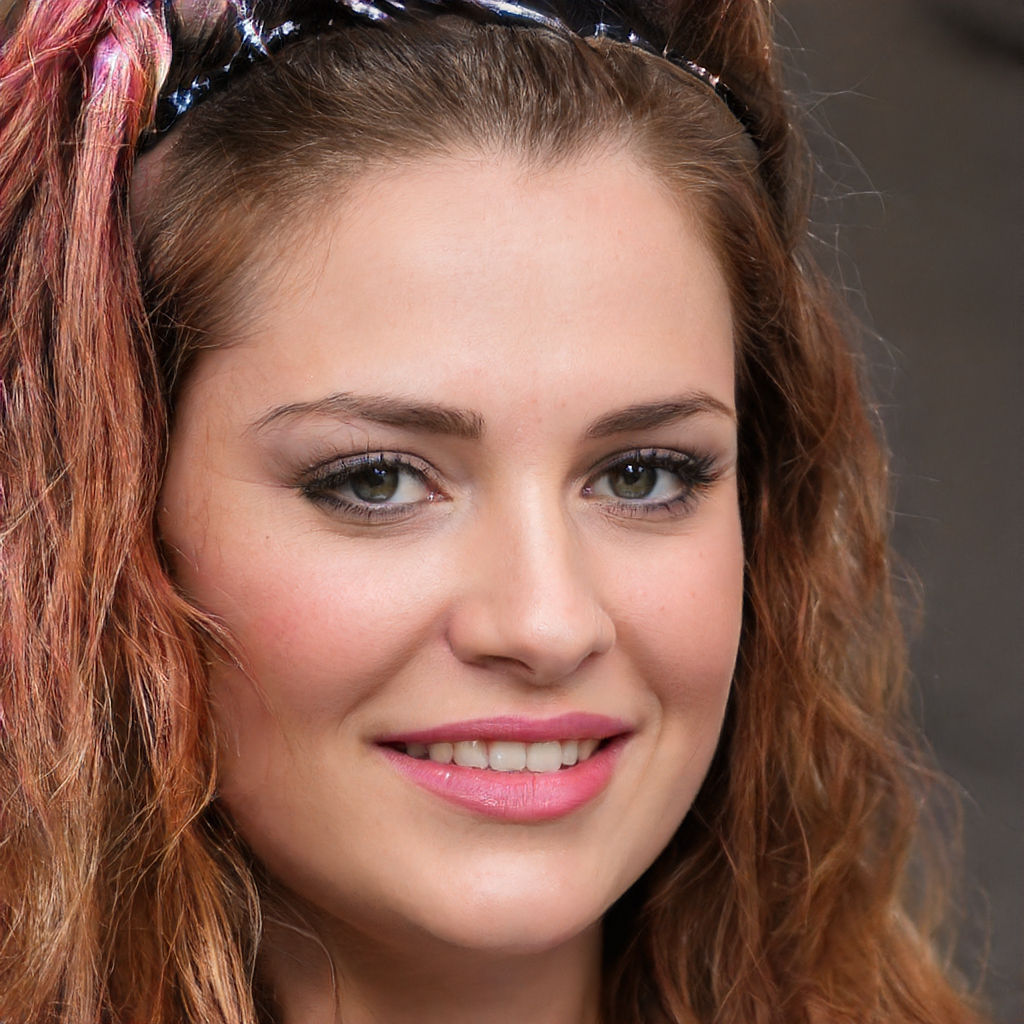
Label: No Watermark